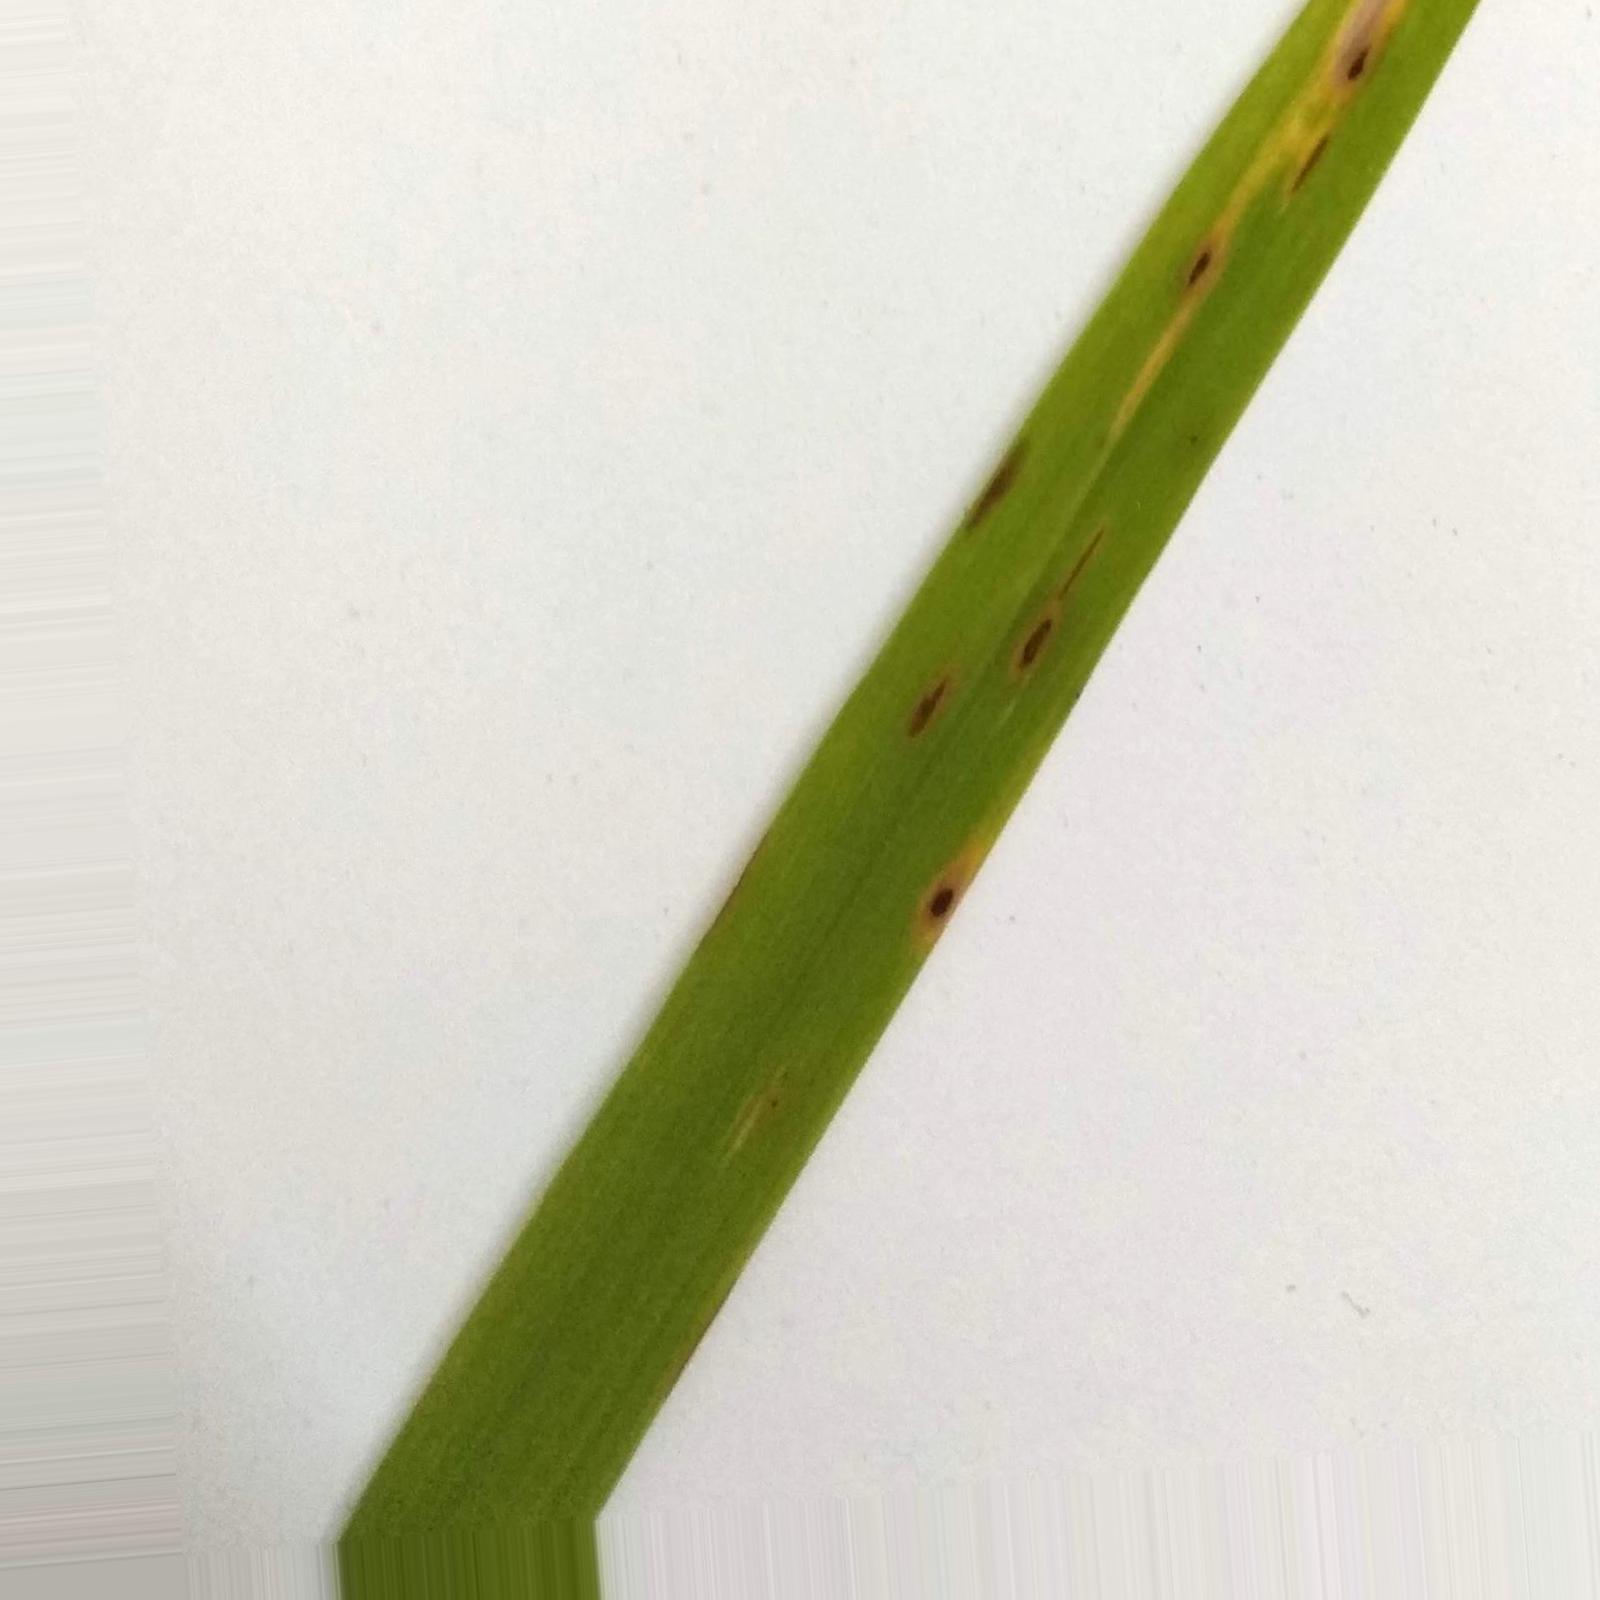
Nhãn: Bệnh Đốm Nâu ( Brown spot )